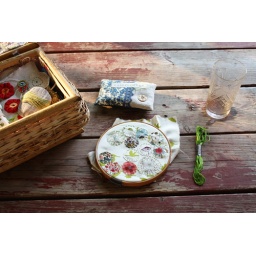
repeat in red : the making of a missing pieces stone